Divinization (Christian)

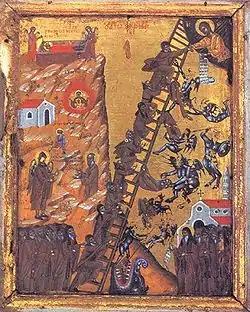
Icon of "The Ladder of Divine Ascent" (the steps toward theosis as described by John Climacus) showing monks ascending (and falling from) the ladder to Jesus, Saint Catherine's Monastery.

The teaching of deification or "theosis" in Eastern Orthodoxy refers to the attainment of "likeness of God", "union with God" or "reconciliation with God". Deification has three stages in its process of transformation: "katharsis", "theoria", "theosis". "Theosis" as such is the goal, it is the purpose of life, and it is considered achievable only through a synergy (or cooperation) between humans' activities and God's uncreated energies (or operations). "Theosis" is an important concept in Eastern Orthodox theology deriving from the fact that Eastern Orthodox theology is of an explicitly mystical character. Theology in the Eastern Orthodox Church is what is derived from saints or mystics of the tradition, and Eastern Orthodoxy considers that ""no one who does not follow the path of union with God can be a theologian."" In Eastern Orthodoxy, theology is not treated as an academic pursuit, but it is based on revelation (see gnosiology), meaning that Eastern Orthodox theology and its theologians are validated by ascetic pursuits, rather than academic degrees (i.e. scholasticism).